Captains Courageous (1937 film)

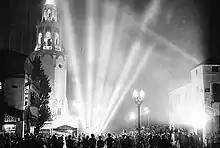
Los Angeles premiere of "Captains Courageous" (May 17, 1937)

Frank S. Nugent of "The New York Times" called the film "another of those grand jobs of movie-making we have come to expect of Hollywood's most prodigal studio. With its rich production, magnificent marine photography, admirable direction and performances, the film brings vividly to life every page of Kipling's novel and even adds an exciting chapter or two of its own." "Variety" reported that the Kipling story had "been given splendid production, performance, photography and dramatic composition." "Harrison's Reports" wrote, "Excellent! It is the type of entertainment that audiences will not forget soon, for its spiritual beauty makes a deep impression on one." John Mosher of "The New Yorker" called it "as rich a film as you will see this spring ... The picture is magnificent as a sketch of storm and struggle on the ocean."